History of Mexican Americans

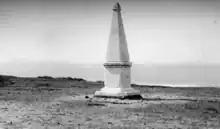
Initial monument marking the Mexico–United States border

As the last Confederate stronghold of the Southwest, Texas played a major role in Civil War battles. Wealthy Tejano ranchers, such as Santos Benavides, were the strongest Texas supporters of the Confederacy. Nevertheless, many working class Tejanos fought for the Union army, as they had no interest in living in a social system predicated on unfree labor.